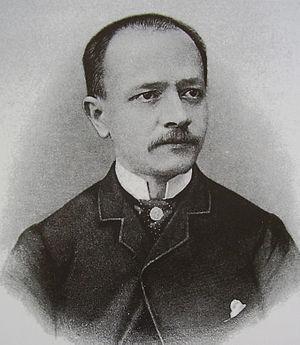
Auguste Molinier est un bibliothécaire et historien français né à Toulouse le 30 septembre 1851 et mort le 19 mai 1904 dans la même ville.